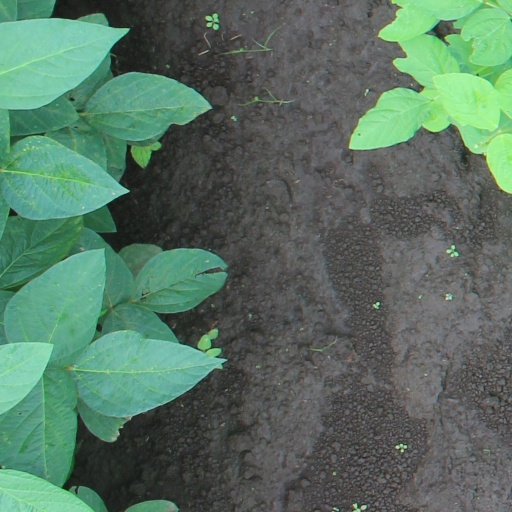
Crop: soybean